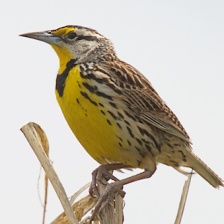
Species: EASTERN MEADOWLARK
Scientific name: STURNELLA MAGNA